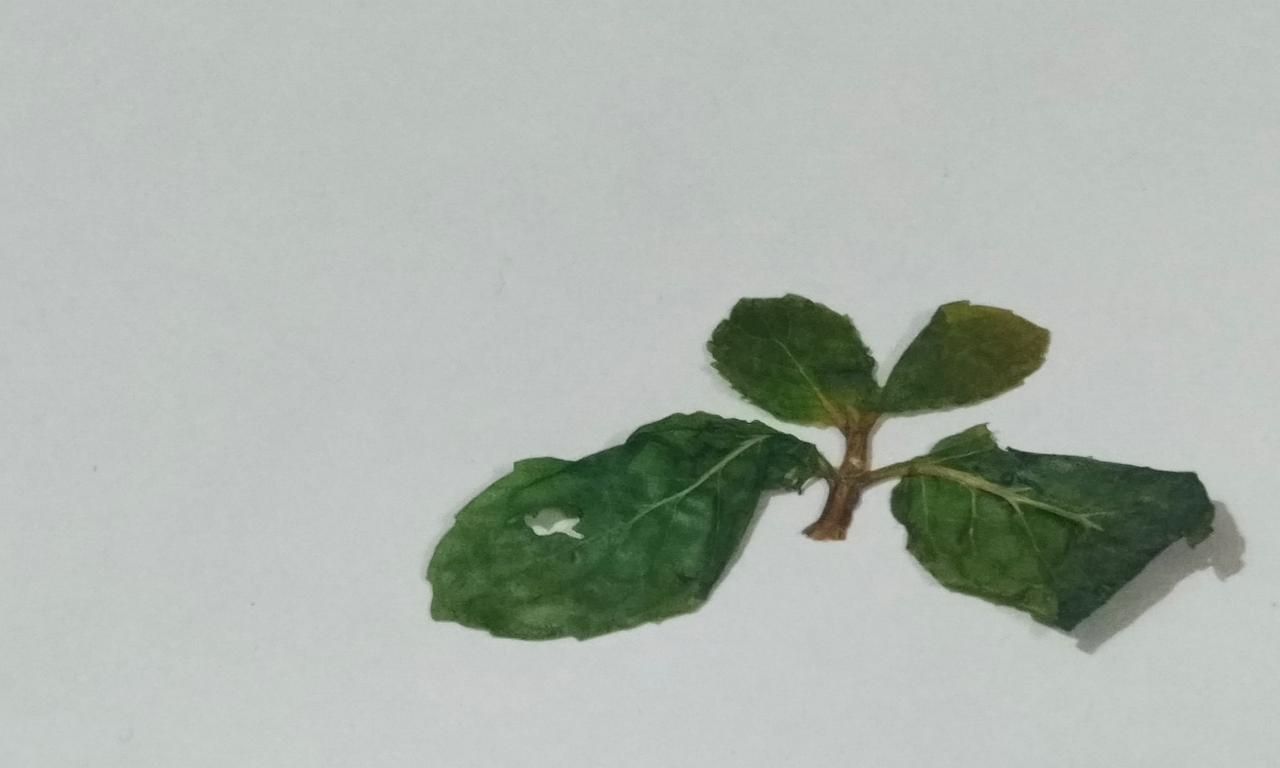
Label: Dried